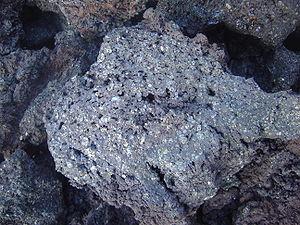
Une picrite est une roche volcanique noire riche en olivine, et minéraux ferro-magnésiens. Les picrites rencontrées dans des îles de point chaud sont qualifiées d'océanites.
Le massif du piton de la Fournaise ou plus simplement massif de la Fournaise est un des deux grands volcans de l'île de La Réunion dont le point culminant est constitué par le piton de la Fournaise. Ce volcan, apparu il y a environ 500 000 ans, est encore actif aujourd'hui. L'autre volcan de l'île, le piton des Neiges, est un volcan éteint.